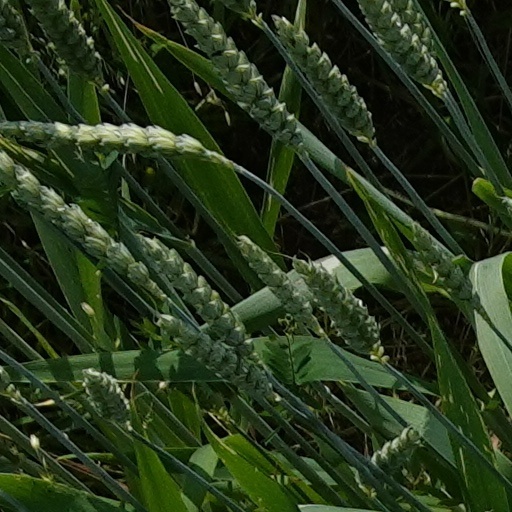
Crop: wheat